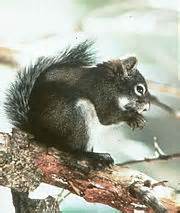
Label: squirrel